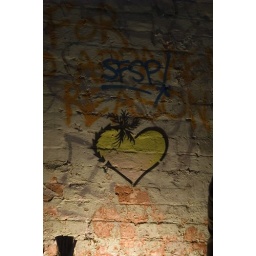
Having a couple of beers in the outdoor bar next door to dumpling goodness